Montague Street Bridge

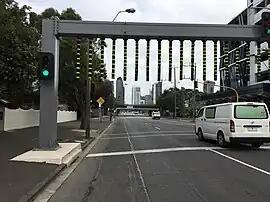
Over-height detection gantry

Following the February 2016 bus crash Victorian Premier Daniel Andrews posted on Facebook that the bridge "is fearless. It is formidable … It remains undefeated". The Victorian Government estimated that year that each collision caused $100,000 worth of costs to the Victorian economy due to the resulting traffic delays. In addition, the cost of emergency services callouts and repairing the bridge after each collision is approximately $30,000.